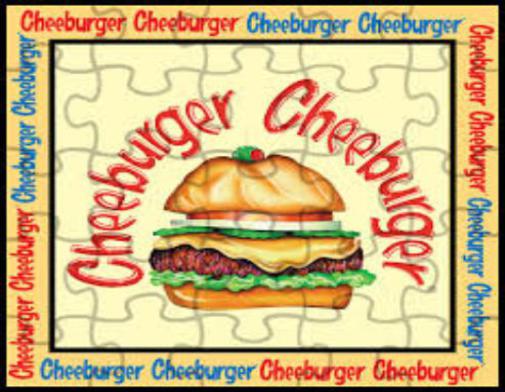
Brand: cheeburger cheeburger
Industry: Food